Peruvian Air Force

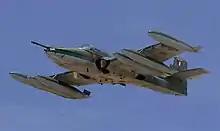
Peruvian Cessna A-37 Dragonfly in 2015

Peru's Mirage 2000C/B and MiG-29S fighters form the backbone of its current multirole fighter fleet, alongside specialized Su-25 close air support jets. Its Mirage 2000Ps sit at La Joya AFB near the border with Bolivia and Chile; the 3 Andean countries have a minor 3-way maritime borders dispute, and residual tensions with historical foe Chile have been a long-running issue in Peru.